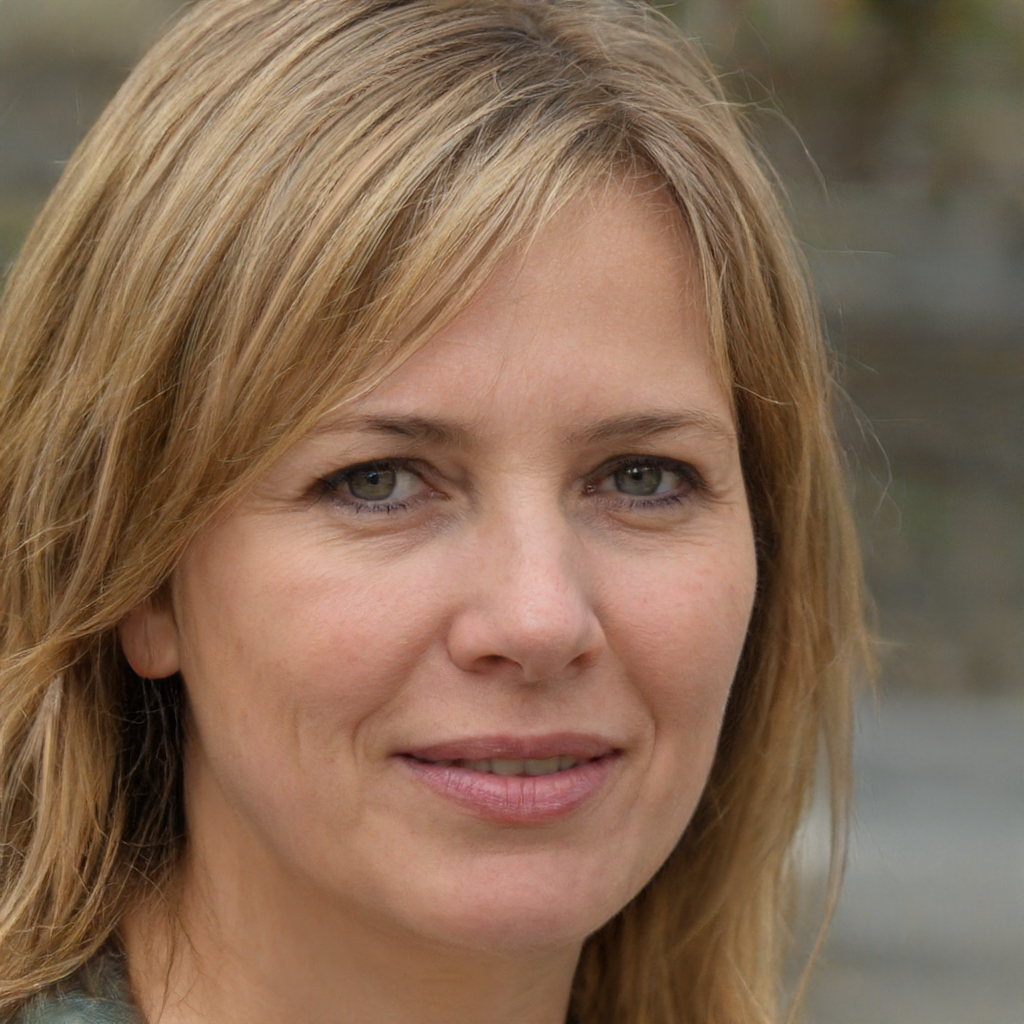
Gender: Female